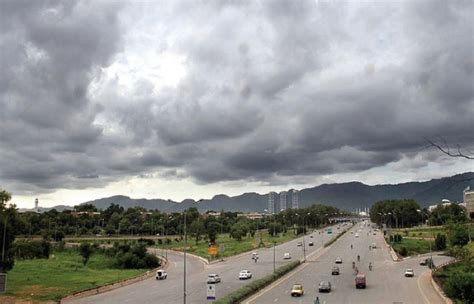
Weather: cloudy or overcast